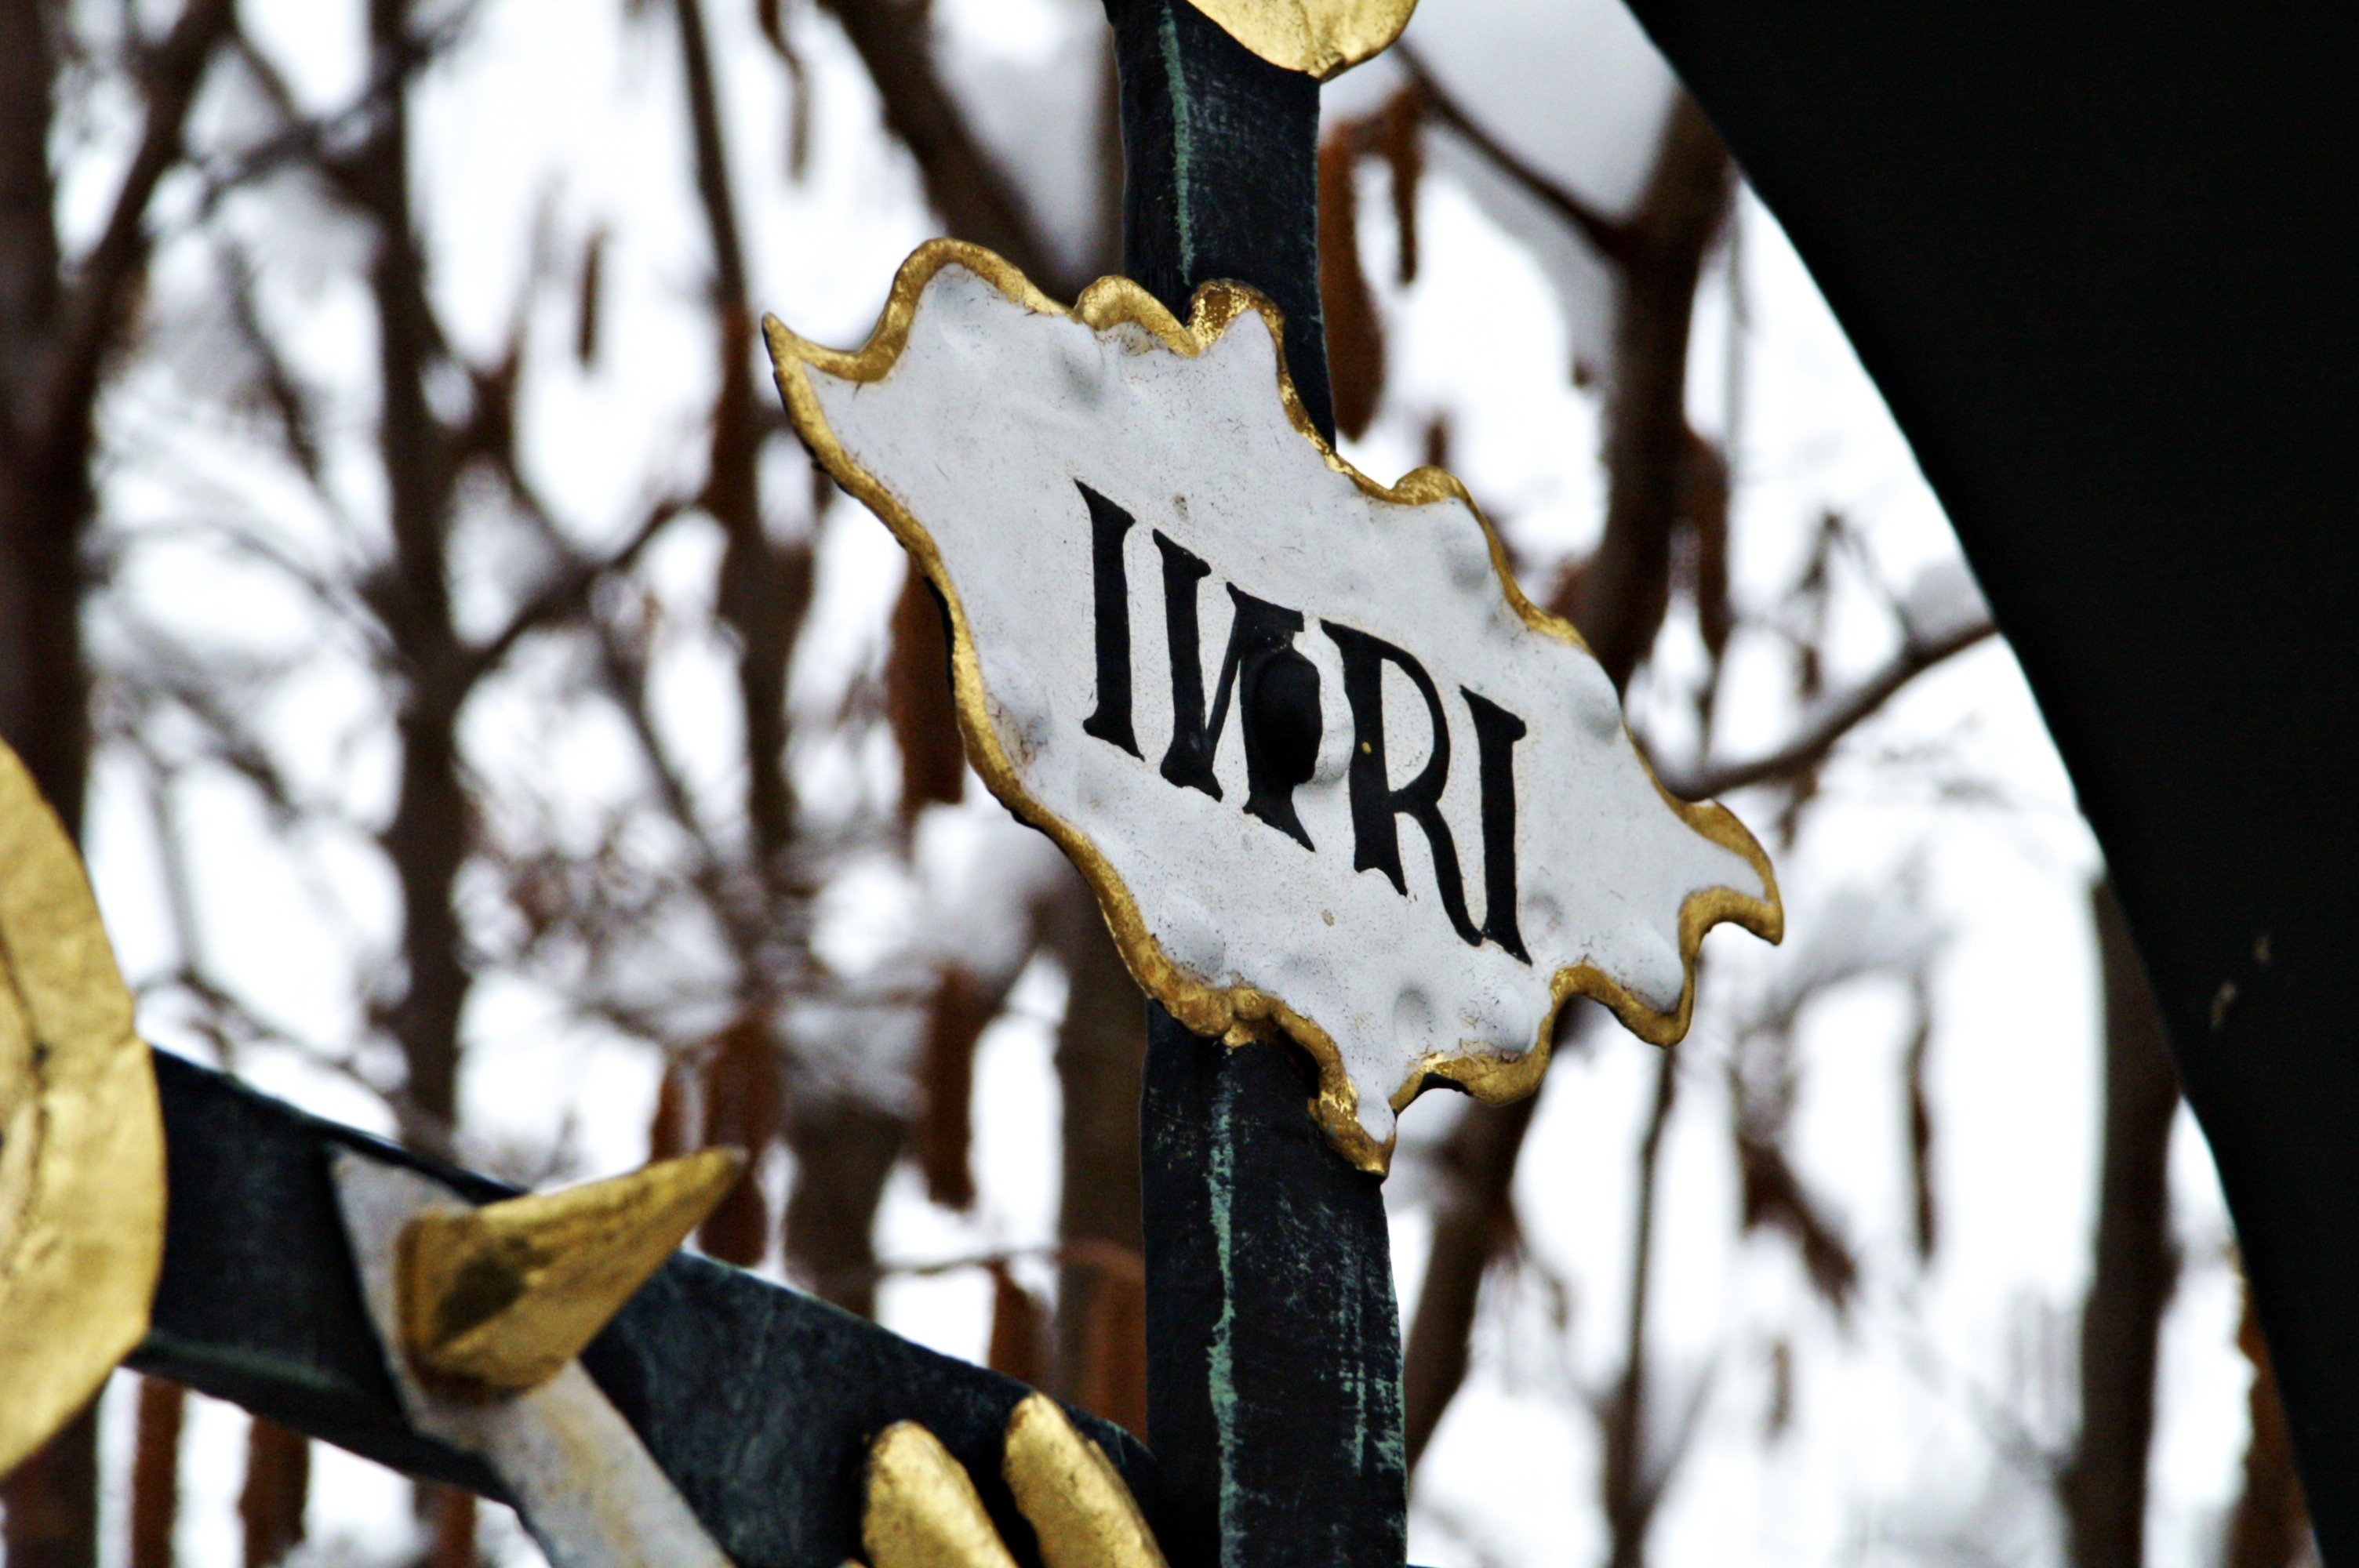
tree, snow, winter, sadness, spring, color, autumn, memory, cross, cemetery, dead, death, season, faith, die, graves, leave, emotion, mourning, depression, believe, crosses, inri, einkehr